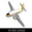
Label: airplane